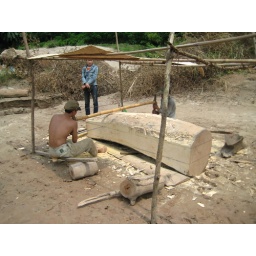
Some dudes building a boat somewhere in Laos.